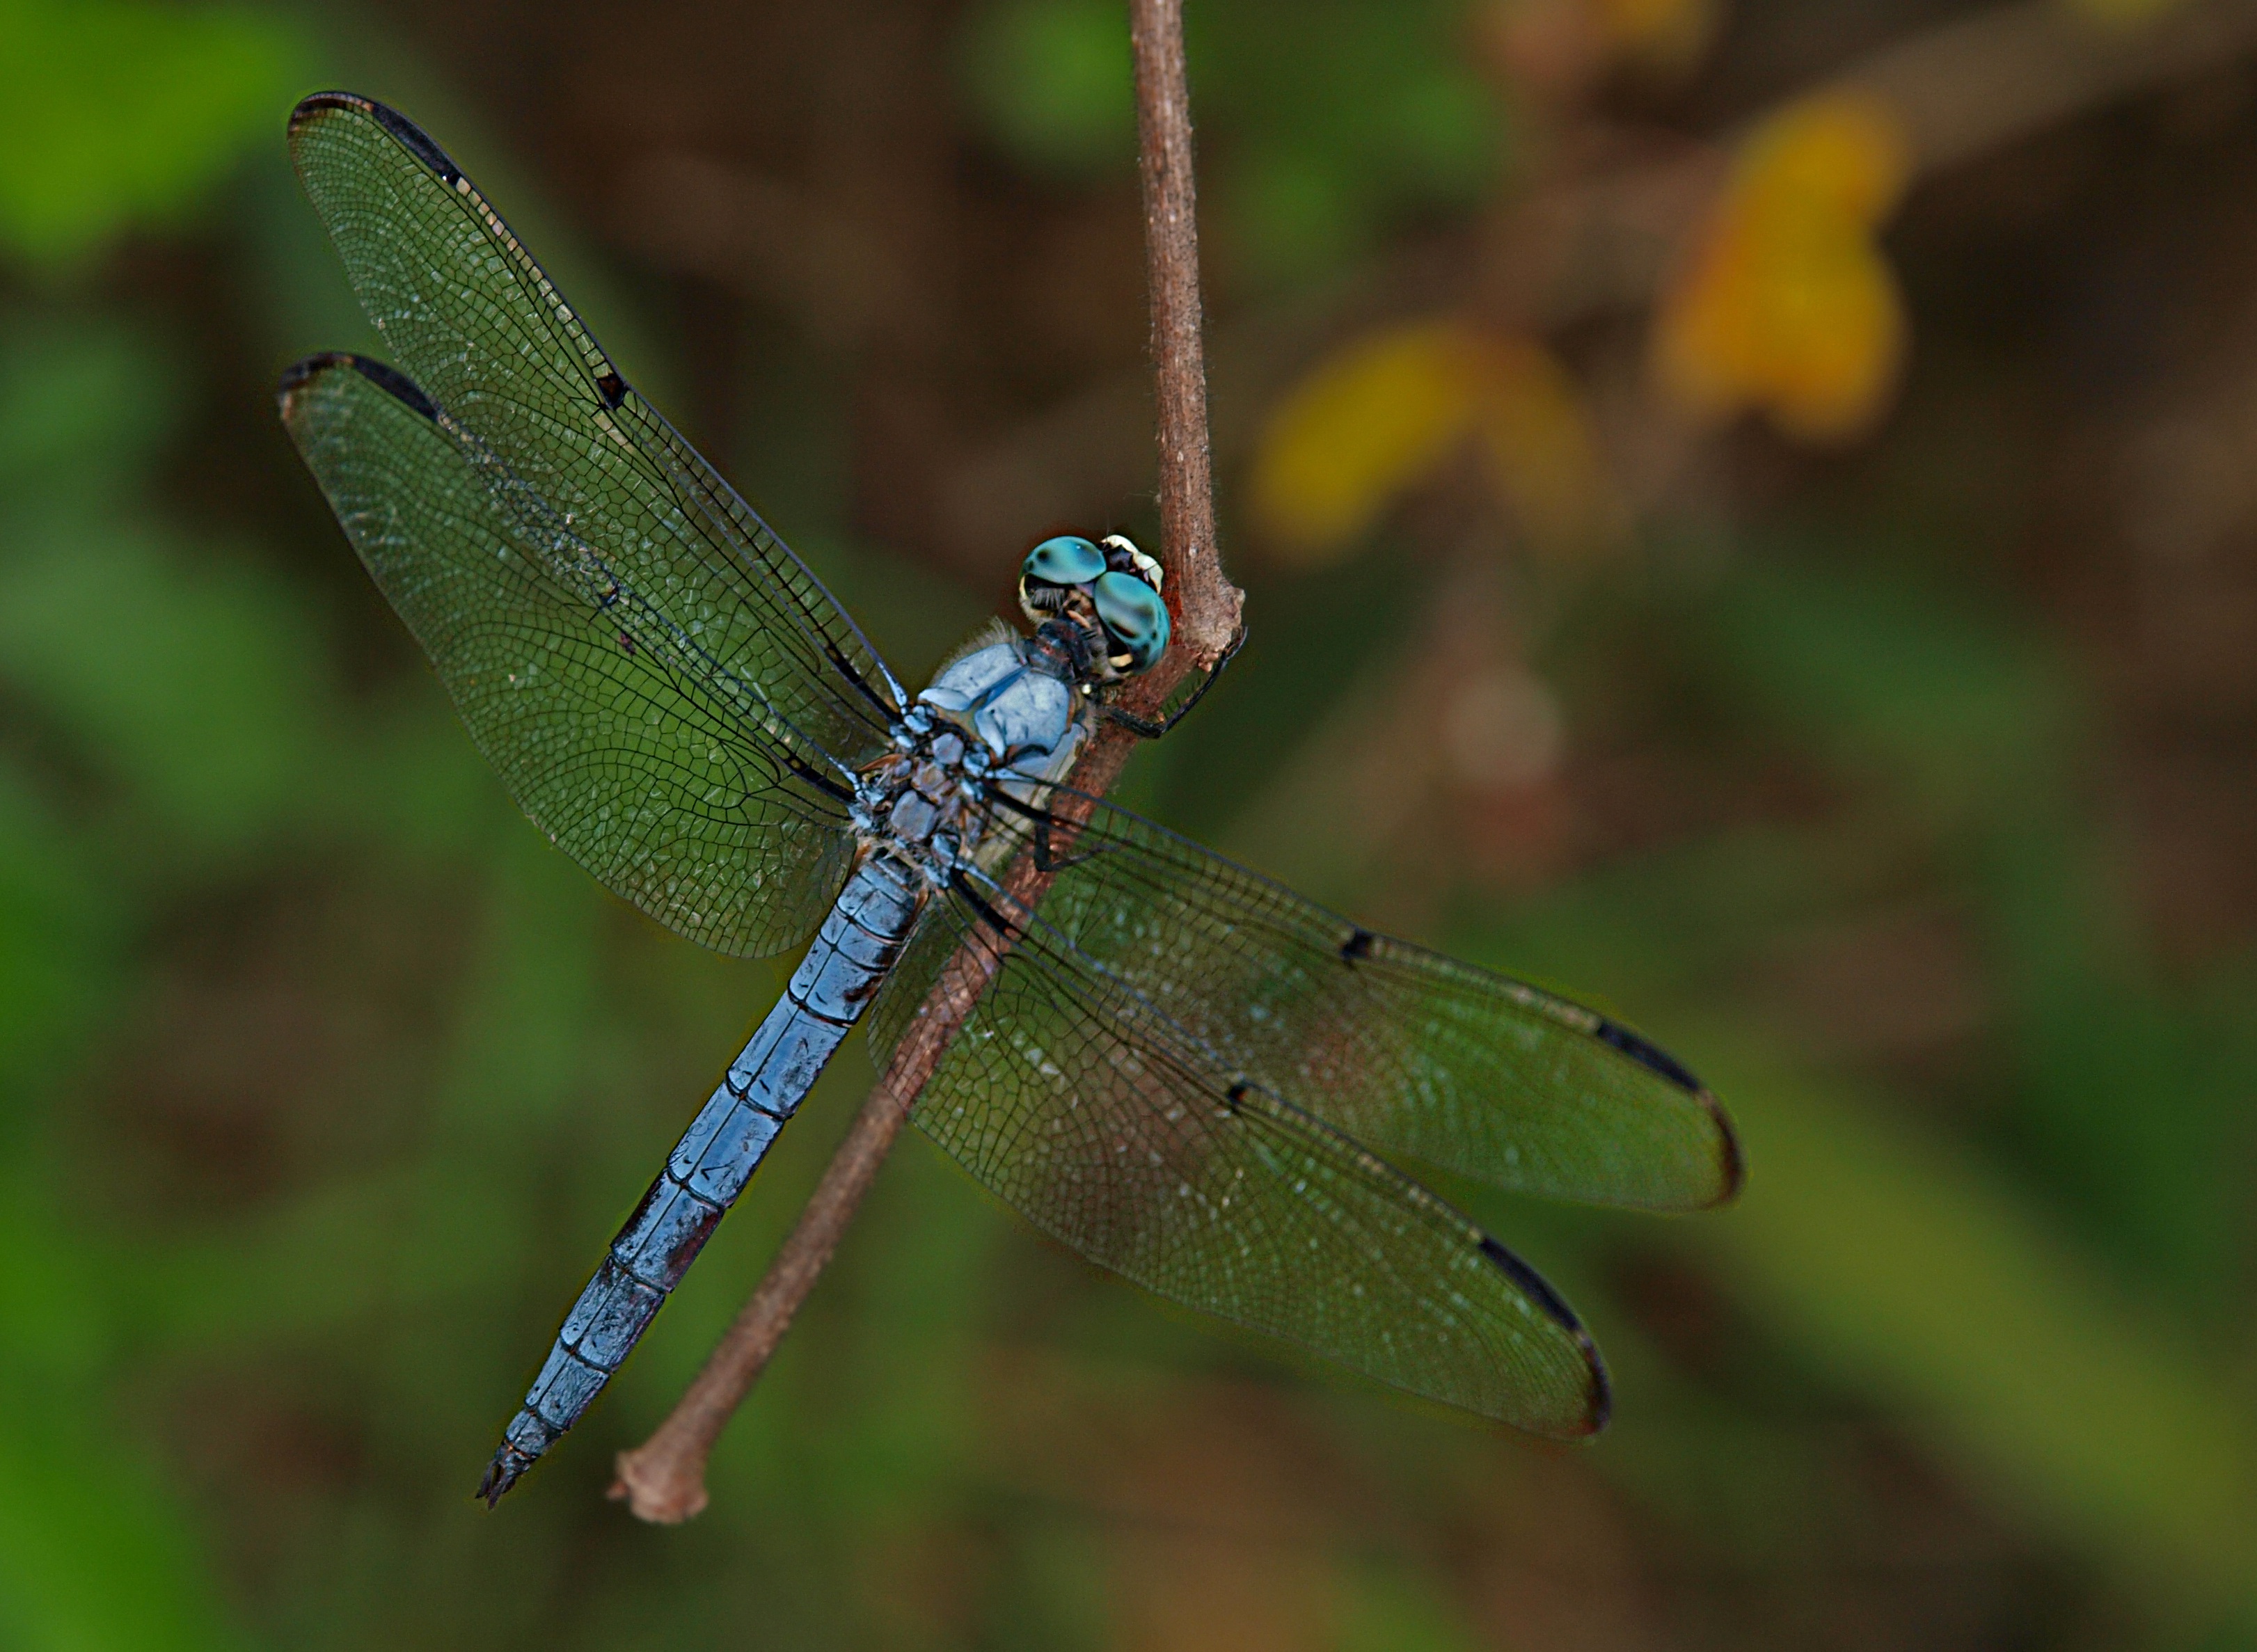
nature, wing, animal, fly, green, insect, macro, natural, bug, blue, fauna, invertebrate, close up, dragonfly, beauty, damselfly, macro photography, arthropod, dragonflies and damseflies, lycaenid, net winged insects